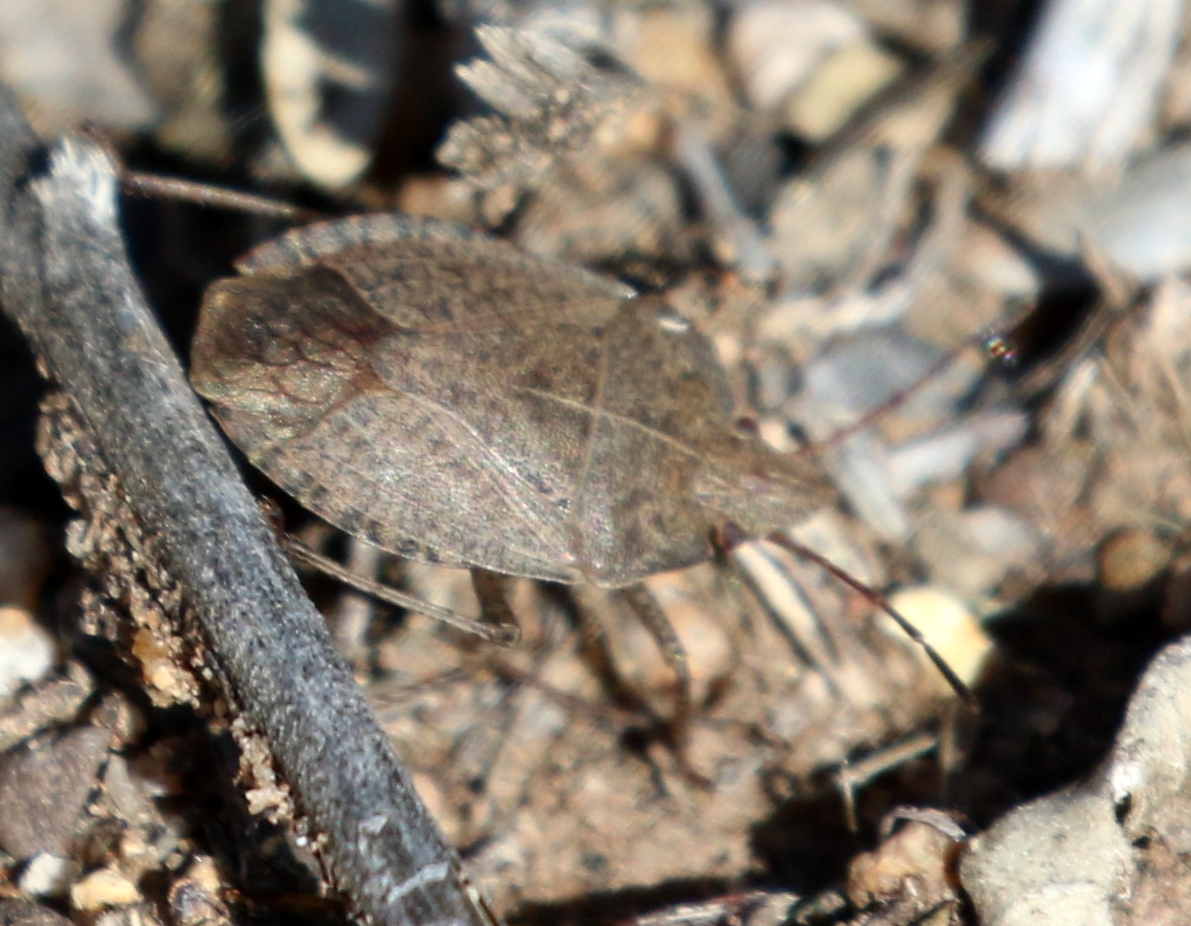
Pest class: stink_bug